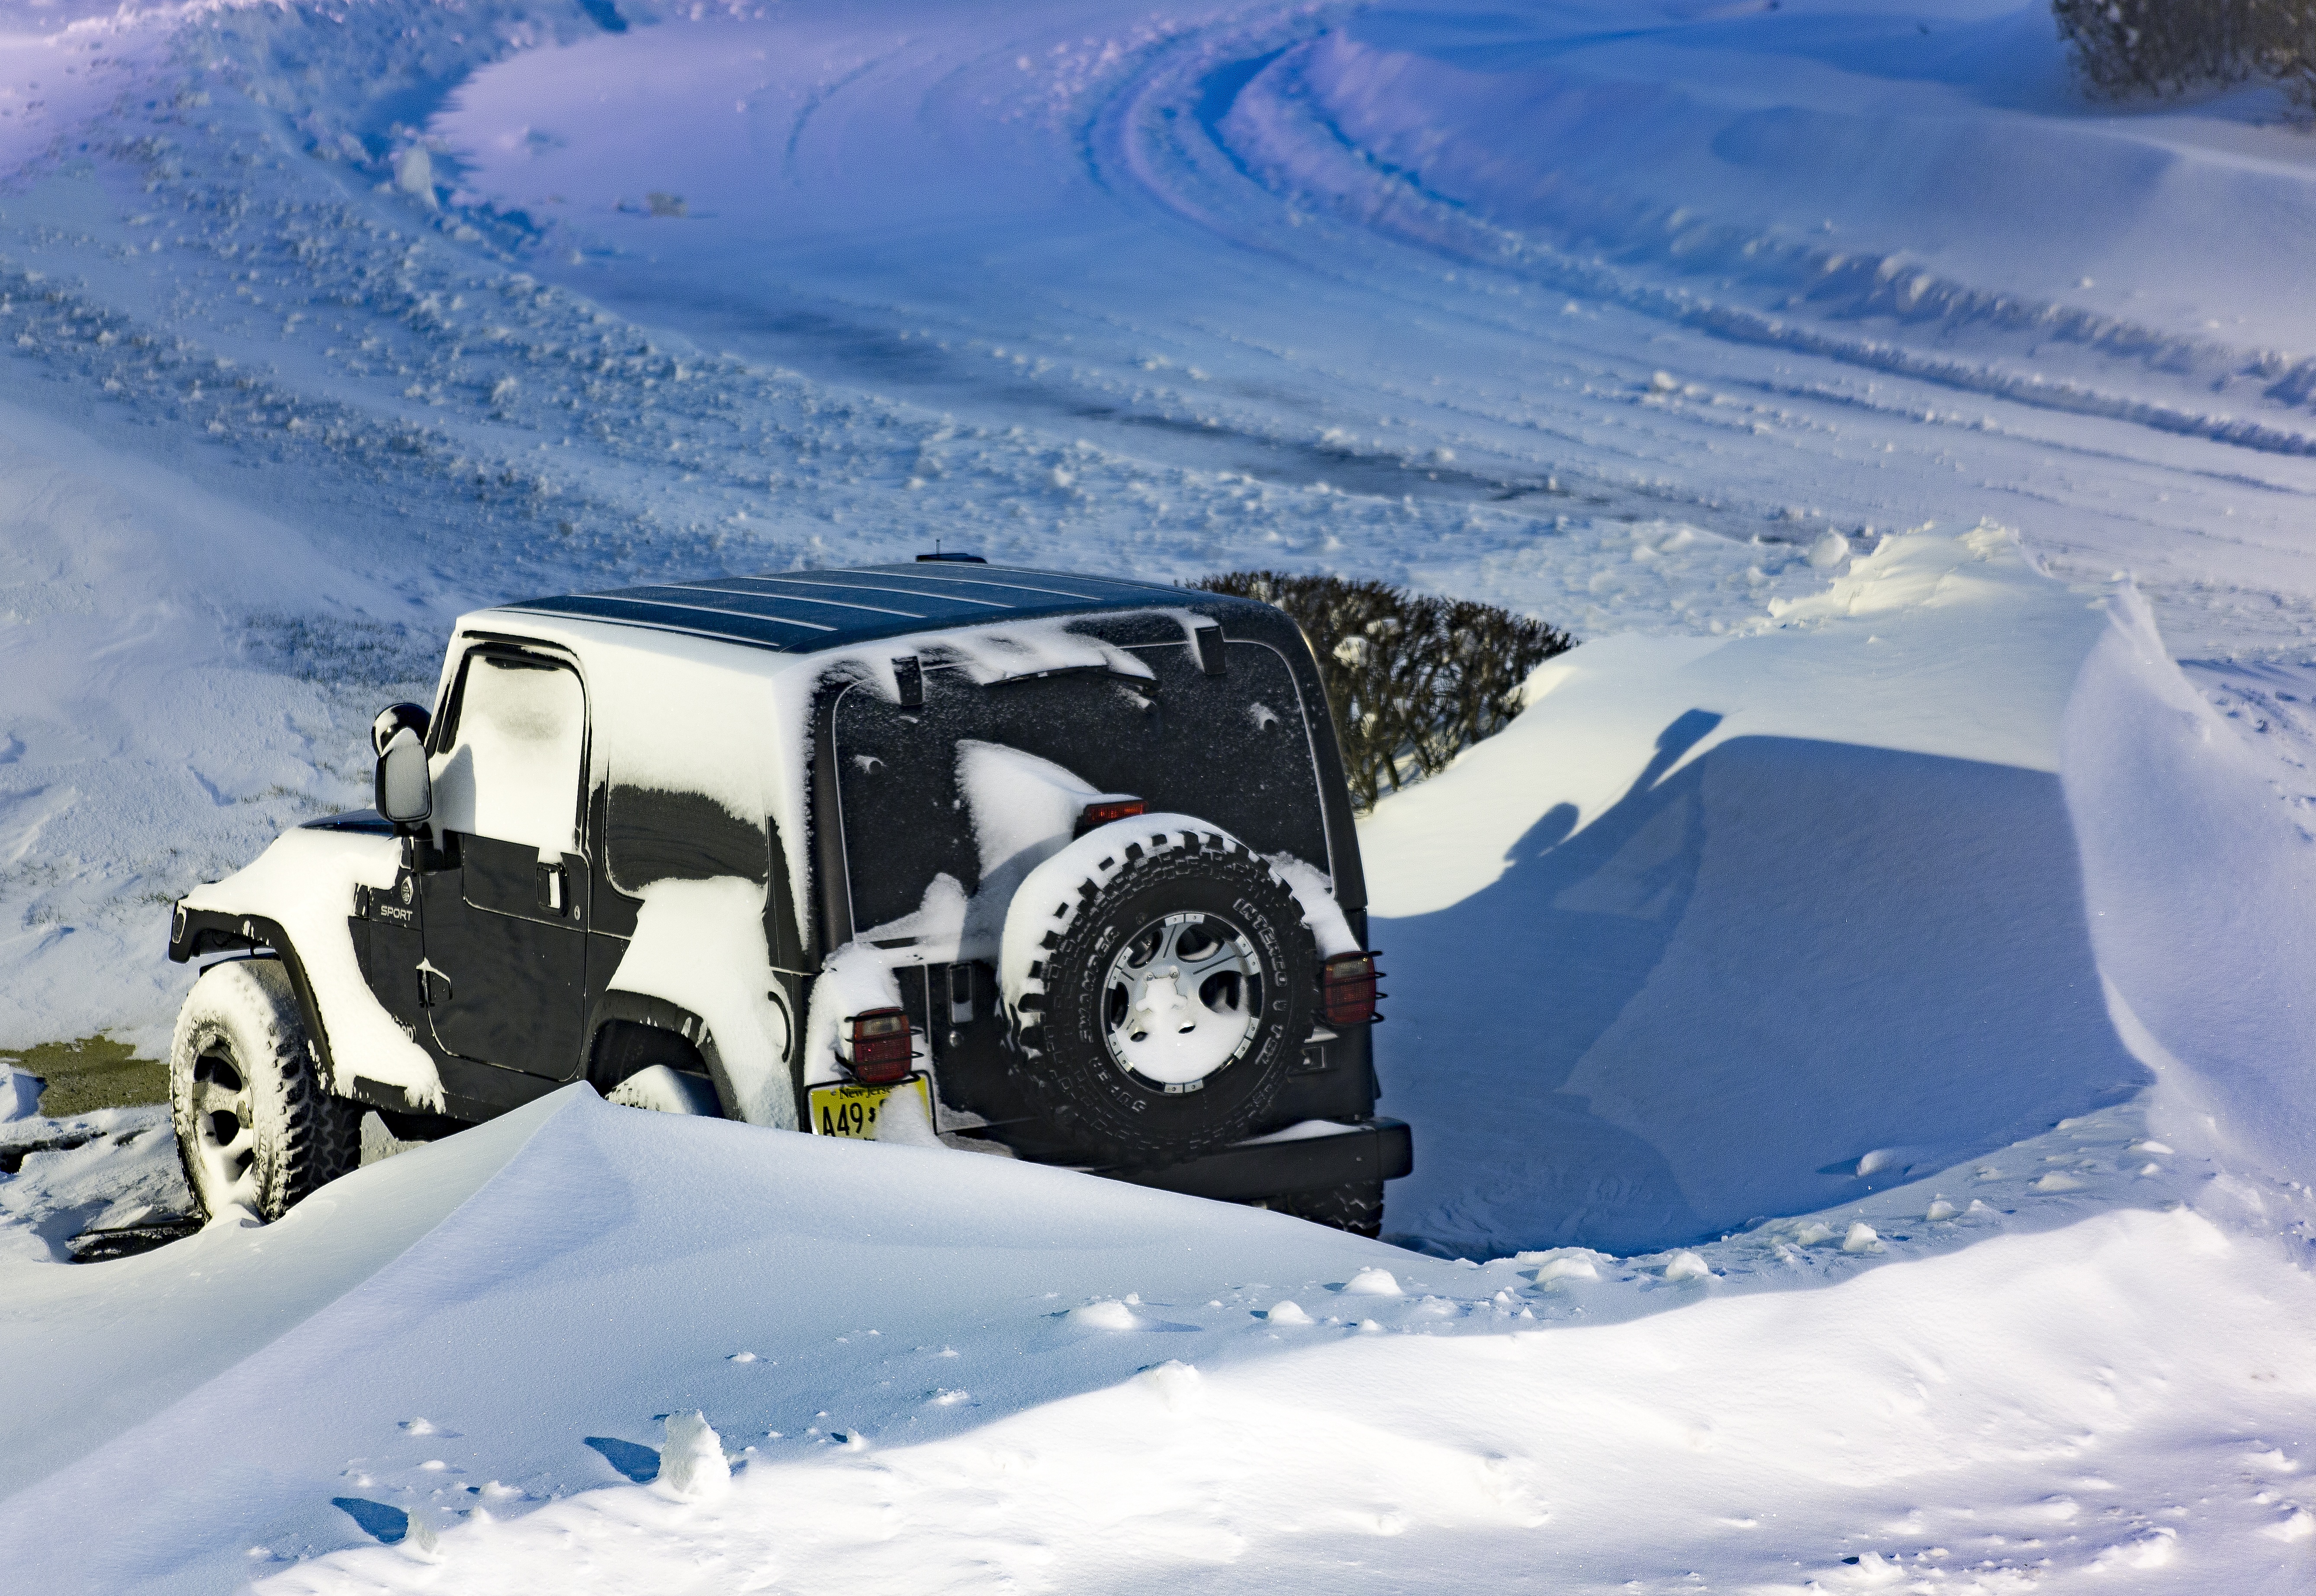
outdoor, mountain, snow, cold, winter, light, car, jeep, city, urban, dusk, ice, vehicle, weather, usa, frozen, arctic, season, winter sport, racing, blizzard, new jersey, auto racing, stucked, geological phenomenon, snowmobile, covered in snow